A Destructive God Sits Next to Me

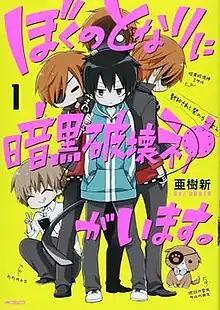
Cover of "Boku no Tonari ni Ankoku Hakaishin ga Imasu." volume 1 by Media Factory

is a Japanese manga series by Arata Aki. It was serialized in Media Factory's "shōjo" manga magazine "Monthly Comic Gene" from January 2013 to April 2020, and was collected in twelve "tankōbon" volumes. An anime television series adaptation by EMT Squared premiered from January 11 to March 28, 2020.